Simone Cantarini

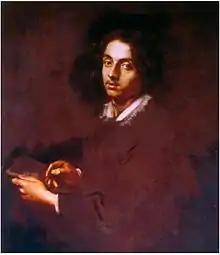
Self portrait, 1630s

Simone Cantarini or Simone da Pesaro, called "il Pesarese" (Baptized on 21 August 1612 – 15 October 1648) was an Italian painter and etcher. He is known mainly for his history paintings and portraits executed in an original style, which united aspects of Bolognese classicism with a bold naturalism.